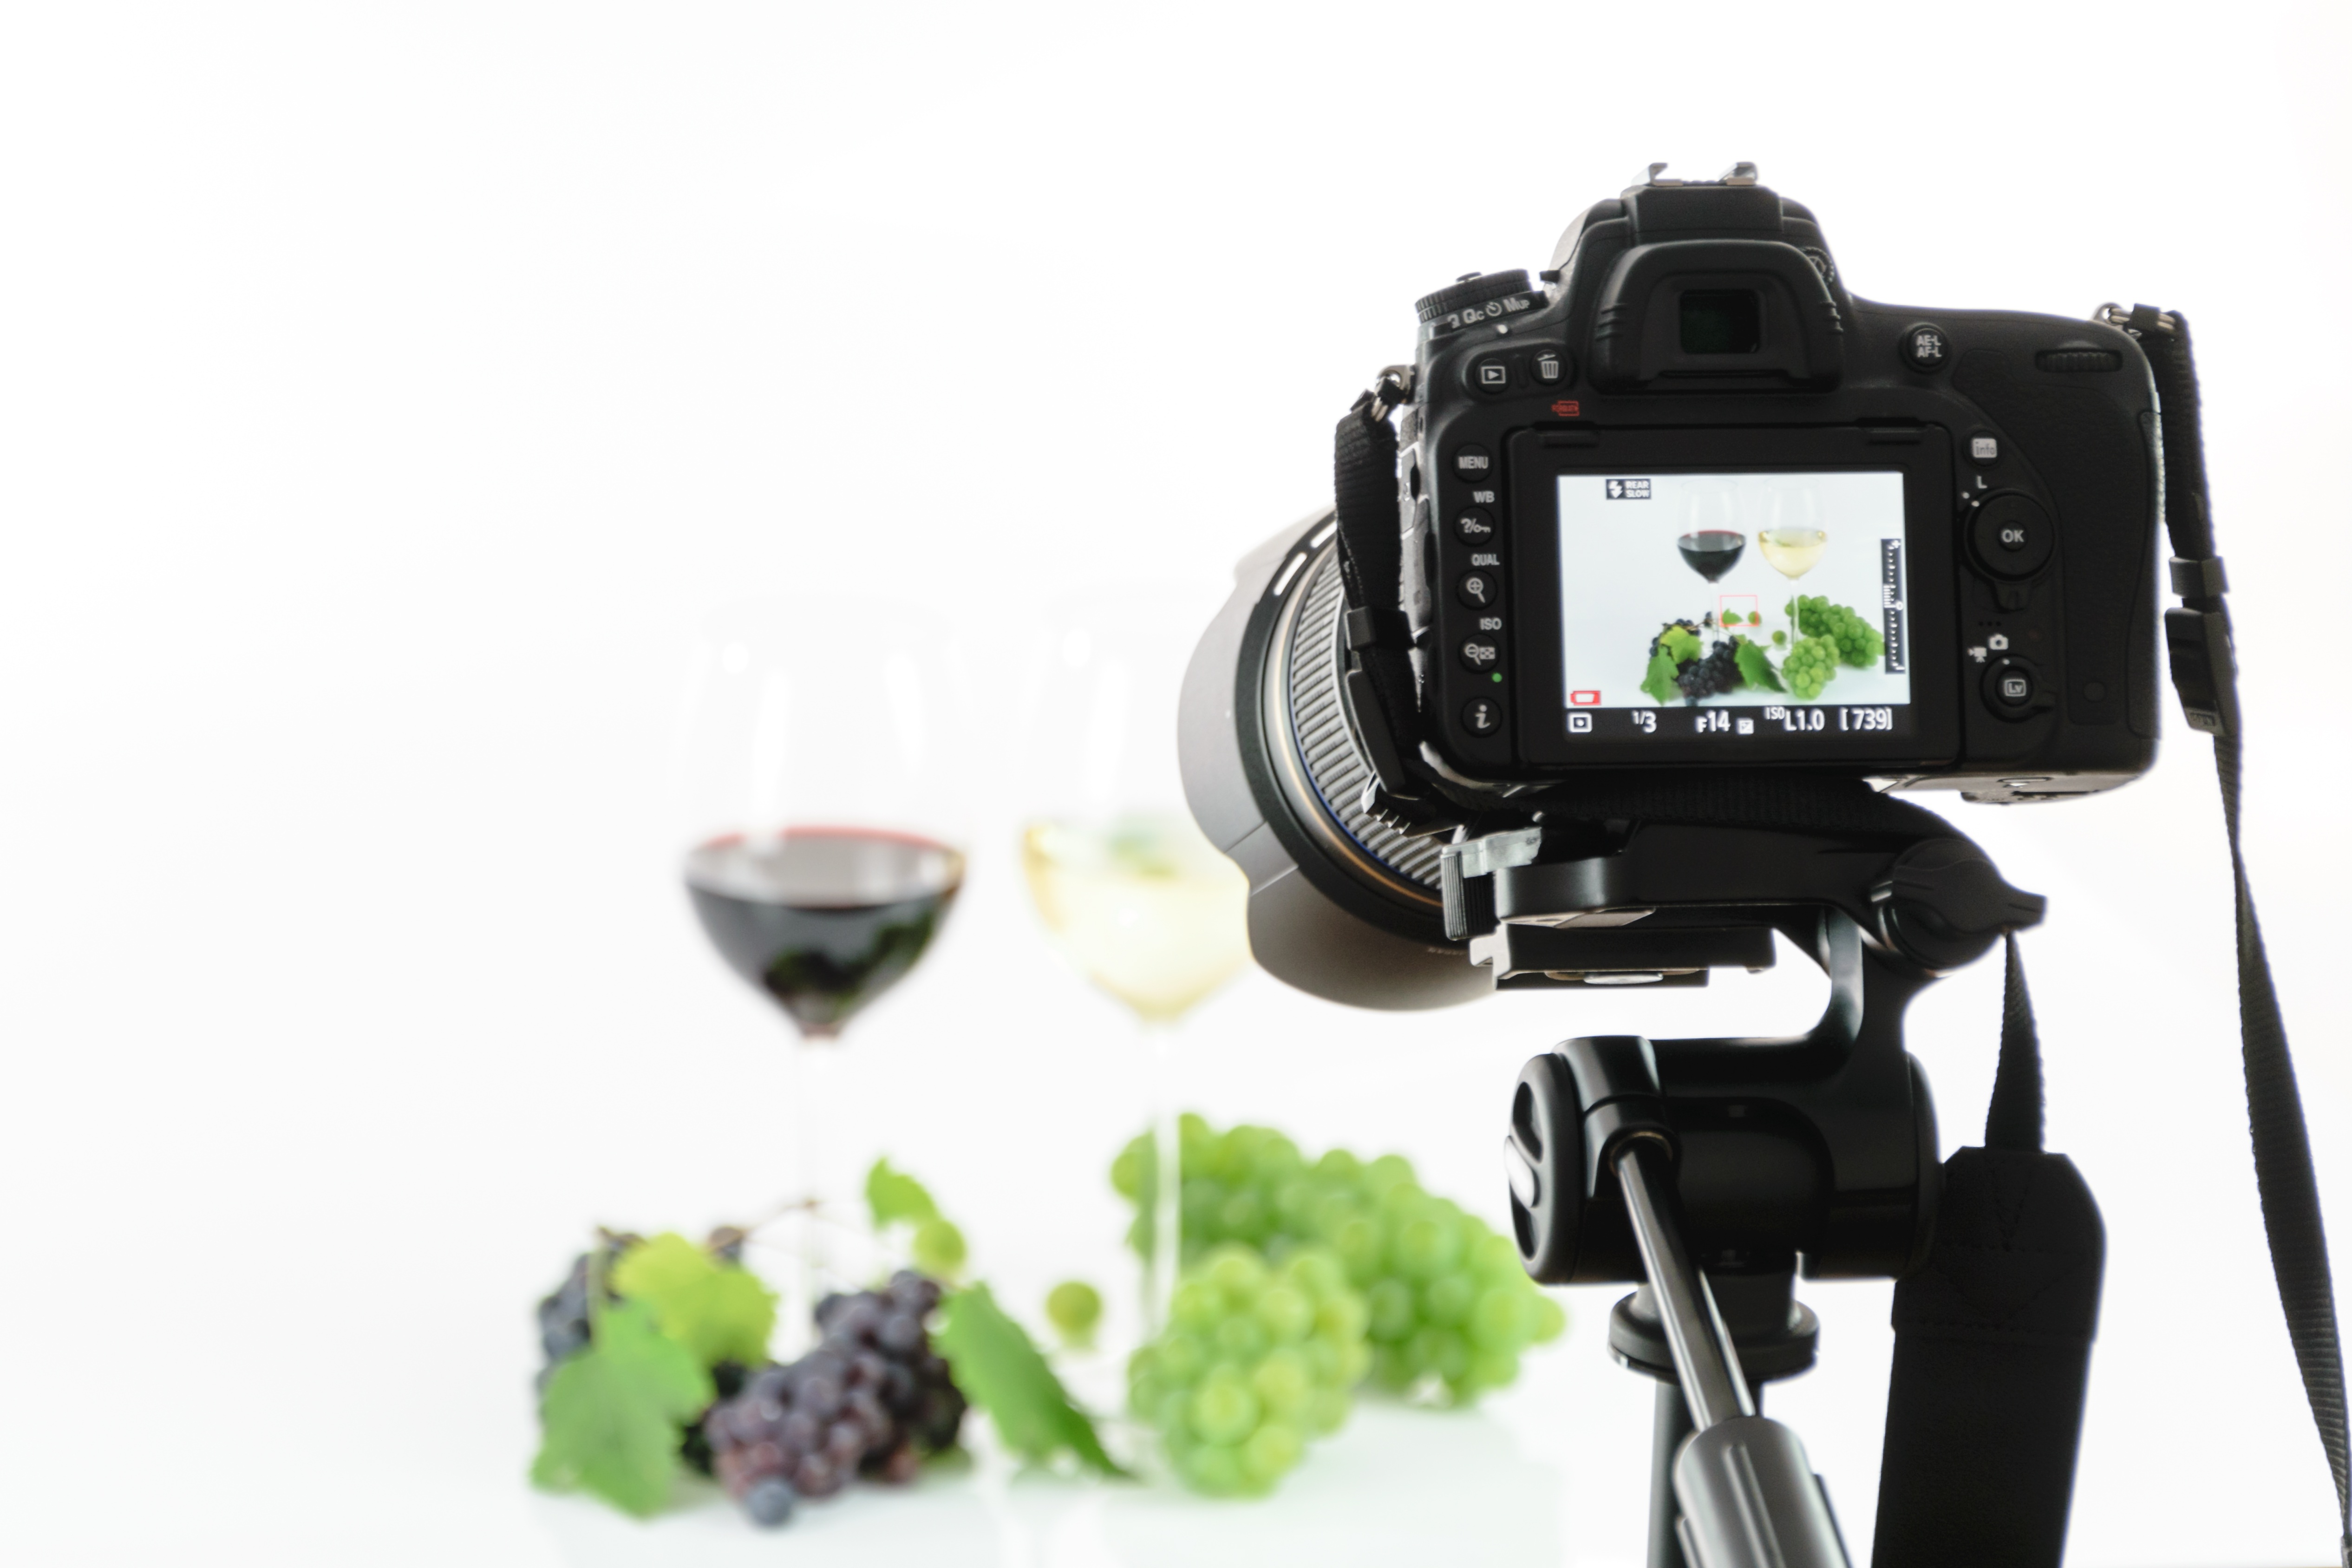
camera, photographer, glass, photo, slr, dslr, lens, equipment, studio, business, nikon, optics, product, photos, tripod, scene, camera lens, photo studio, photo equipment, take a photograph, photo session, electronic equipment, the optical system, scenography, professionalism, artistry, professional equipment, professional tripod, white background, full frame, cameras optics, camera accessory